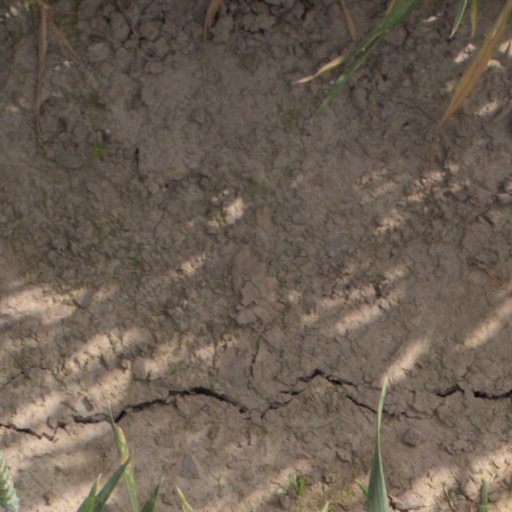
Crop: wheat